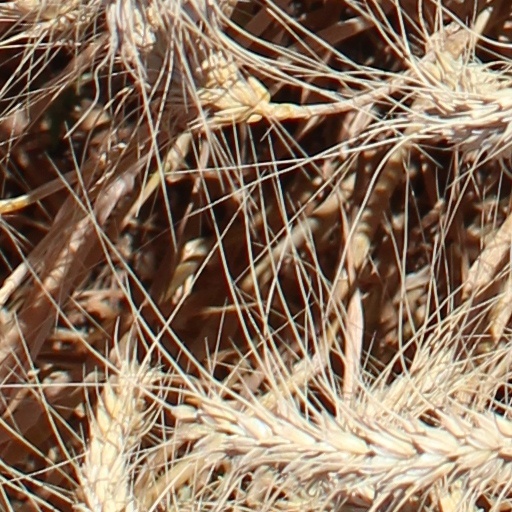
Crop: wheat